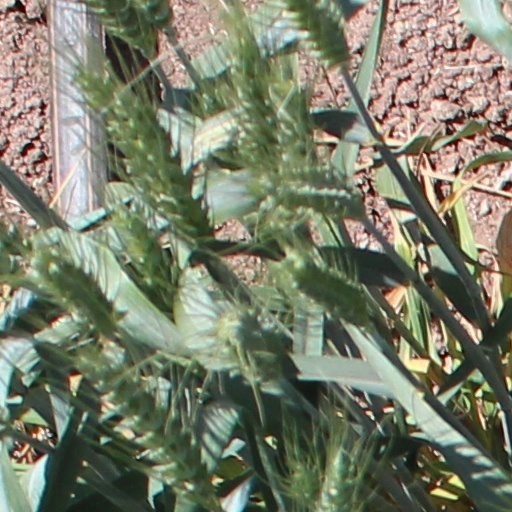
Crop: wheat